Best Day Ever

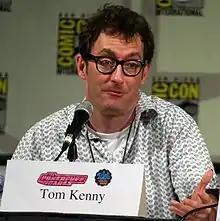
Tom Kenny co-wrote the song "The Best Day Ever"

"Best Day Ever" was written by Nate Cash, Tuck Tucker and Steven Banks, with Larry Leichliter serving as animation director. Cash and Tucker also functioned as storyboard directors. The episode originally aired on Nickelodeon in the United States on November 10, 2006.